Apokalips X

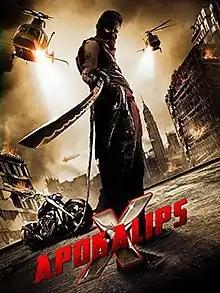

Apokalips X (English: Apocalypse X) is a 2014 Malaysian Malay-language post-apocalyptic action film directed and written by Mamat Khalid.